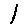
Label: 1